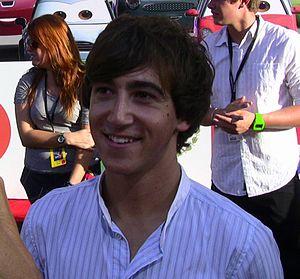
Vincent Martella est un acteur américain, né le 15 octobre 1992. Il est connu pour avoir joué le rôle de Greg Wulliger dans la série télévisée Tout le monde déteste Chris et il fait la voix originale de Phinéas dans Phinéas et Ferb. Il jouait dans la quatrième saison de The Walking Dead. Il a également joué dans la quatrième saison de The Mentalist, dans le rôle de Martin Clubock.